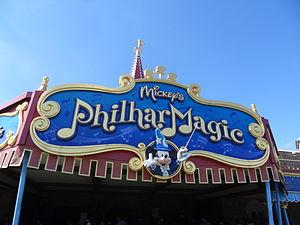
Mickey's PhilharMagic à Tokyo Disneyland
Mickey's PhilharMagic est un spectacle de film en 3D avec des audio-animatronics situé dans le parc Magic Kingdom en Floride et à Hong Kong Disneyland en Chine. Elle reprend en l'améliorant le thème de l'attraction Mickey Mouse Revue.